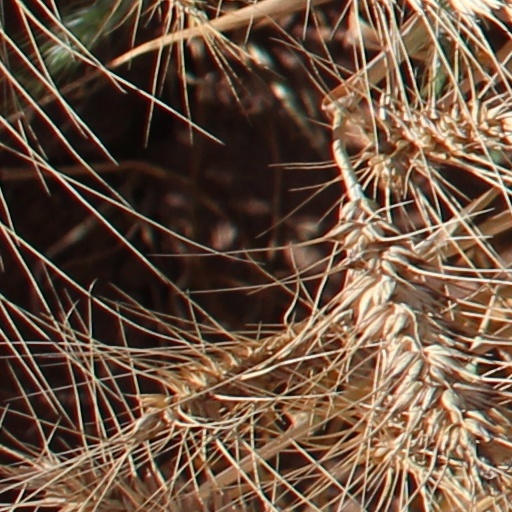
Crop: wheat